Corona discharge

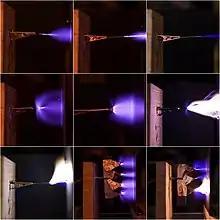
A variety of forms of corona discharge, from various metal objects. Notice, especially in the last two pictures, how the discharge is concentrated at the points on the objects.

A corona discharge is a process by which a current flows from an electrode with a high potential into a neutral fluid, usually air, by ionizing that fluid so as to create a region of plasma around the electrode. The ions generated eventually pass the charge to nearby areas of lower potential, or recombine to form neutral gas molecules.